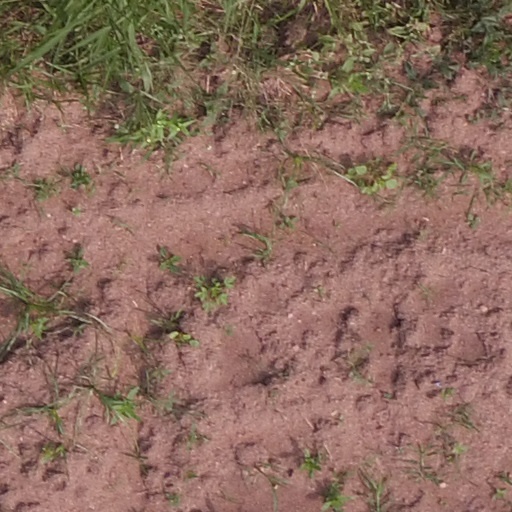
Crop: maize; corn